Shadow Dancer (1989 video game)

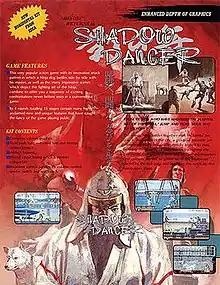
North American promotional flyer

is a 1989 platform game developed and published by Sega for arcades. It was the first game developed for the Sega System 18 arcade board hardware and is a sequel to "Shinobi" (1987). The player controls a mysterious ninja as he, aided by his attack dog, attempt to take out a terrorist organization. The player goes about this by using ninjutsu abilities and their dog to defeat enemies as well as collecting bombs that must be obtained in order to clear a level.